King Solomon of Broadway

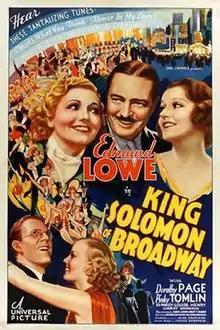

King Solomon of Broadway is a 1935 American musical film directed by Alan Crosland and starring Edmund Lowe, Dorothy Page and Pinky Tomlin. A shady figure wins a nightclub during a card game.